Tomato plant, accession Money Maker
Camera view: bottom (45 deg); turntable rotation: 330 degrees
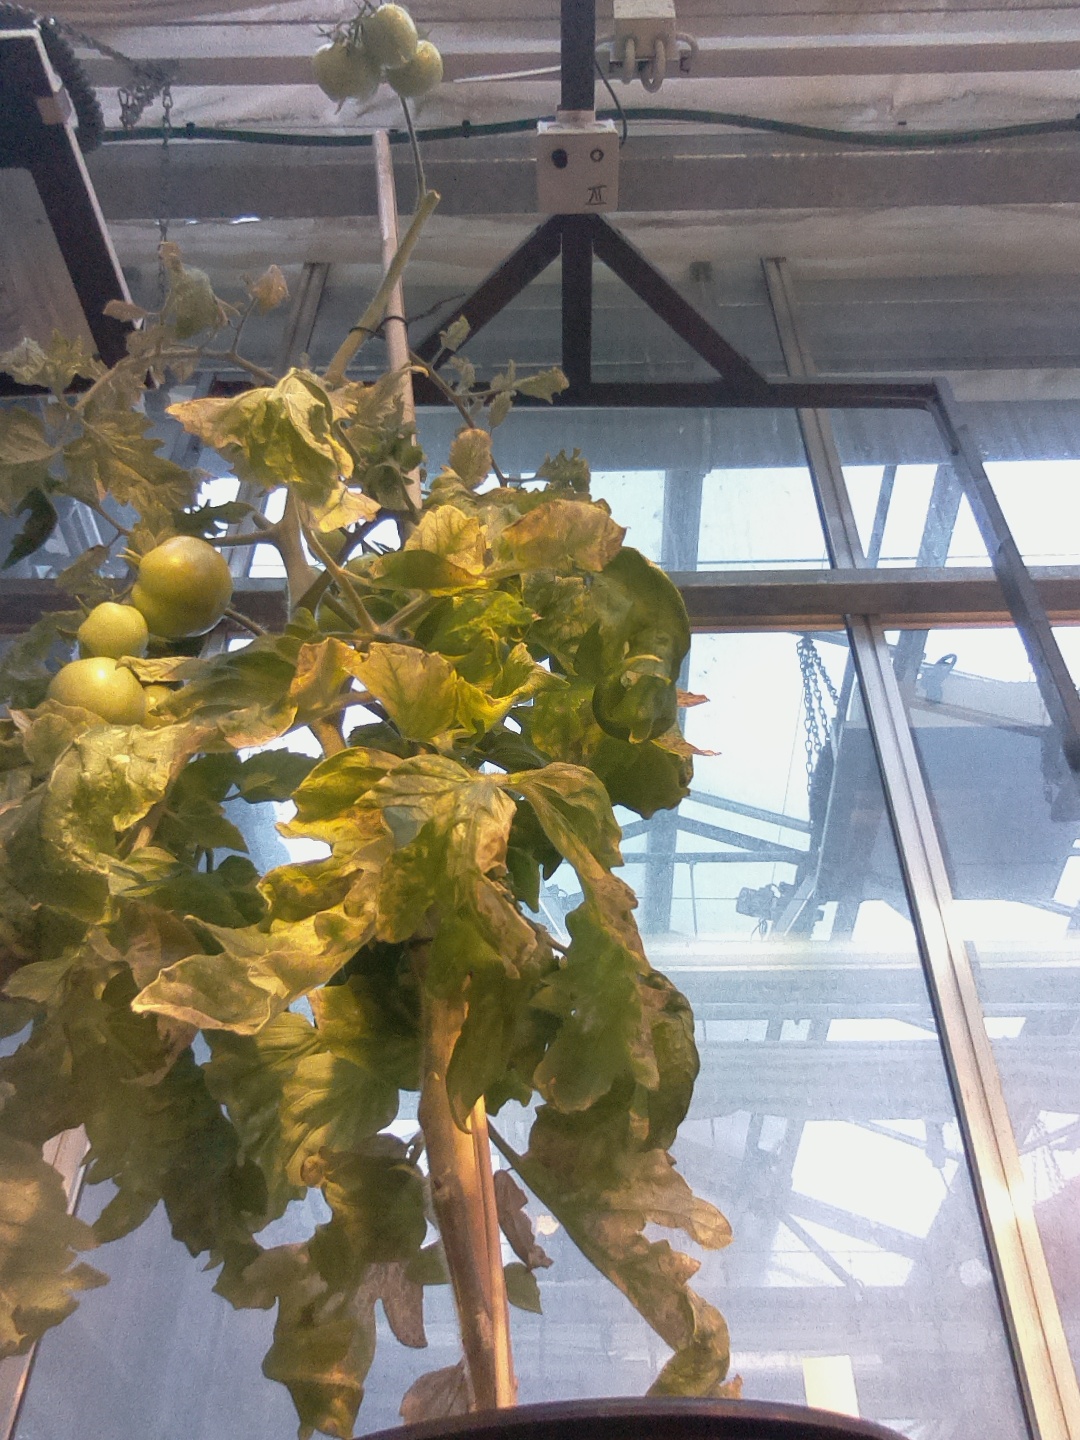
BBCH growth stage 79: 90% -100% of final fruit size